Gabriel Knight 3: Blood of the Sacred, Blood of the Damned

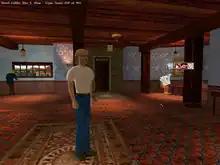
Gabriel Knight is standing in the hotel lobby. The verb chooser is shown.

"Blood of the Sacred, Blood of the Damned" is a point-and-click adventure game, played from a third-person perspective. The story is divided into chapters that cover a three-day period of several time blocks, which play out in a linear fashion and places players in control of one of the two playable characters – while Gabriel handles the initial block of chapters, most alternate between him and Grace. In each chapter, players must complete a set of required actions in order to progress the story, but may do so in a non-linear fashion, allowing them to explore locations and conduct optional actions that provide background and context to the game's story and events. In some chapters, completing certain actions will causes changes during that chapter in other locations - these are indicated by the sound of a ticking clock. Each chapter features a variety of locations that the player can visit, some of which are accessed via an overhead map which uses a hint system to highlight key locations that have actions to be performed for that chapter; additional sites become available as the game progresses. As with Sierra games of the time, a running score is used to keep check on actions, both required and optional, that players have completed (i.e. acquiring an object needed for a puzzle).